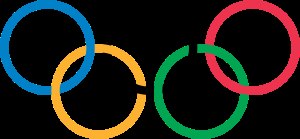
Vinter-OL 1980
De olympiske ringe ved vinter-OL 1980.
Vinter-OL 1980 var de 13. olympiske vinterlege og blev arrangeret i Lake Placid i USA. Det var anden gang legene blev arrangeret her, første gang var i 1932.